Schwarzwald family

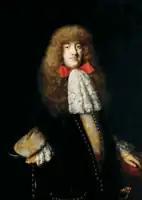
Portrait of Heinrich Schwarzwaldt (1642-1705), 1682, by Andreas Stech (National Museum, Gdańsk)

Heinrich IV Schwarzwald (1619–1672), great-grandson of Heinrich II Schwarzwald (1517−1561), was a merchant and collector of books, coins and art.